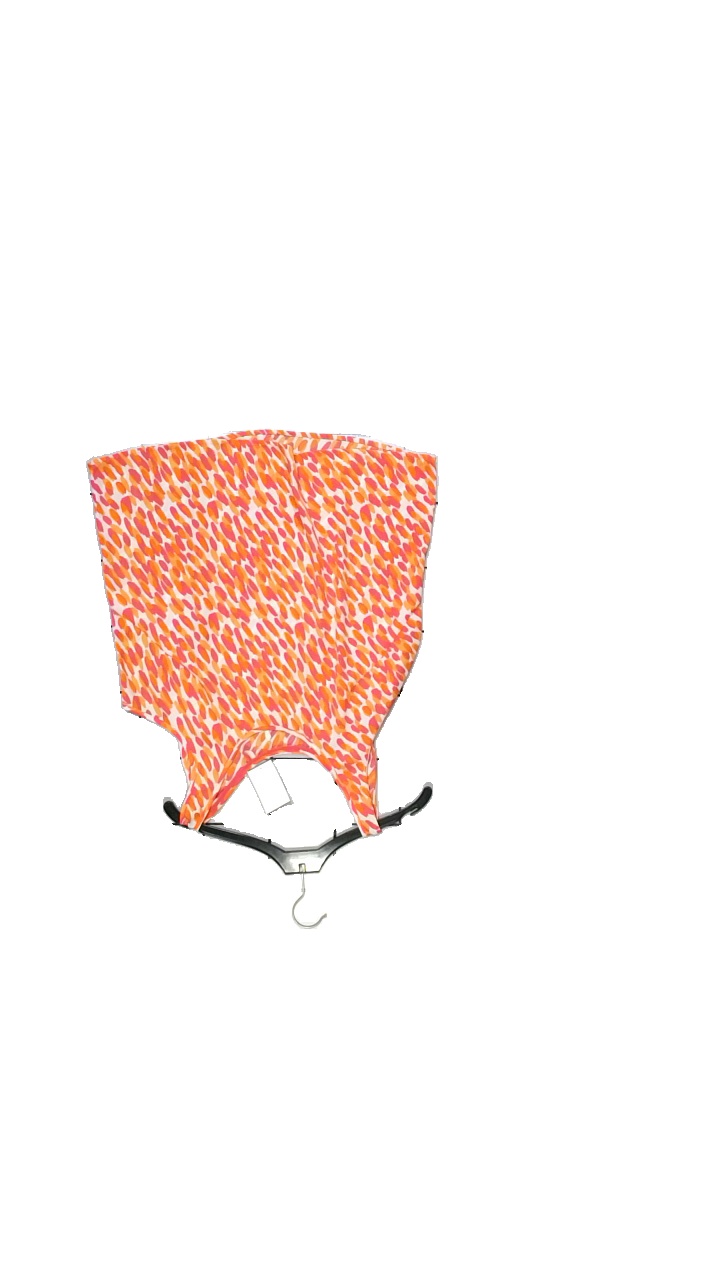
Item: Tank Top (Ladies)
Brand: Lindex
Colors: Pink, Orange, White, Multicolor
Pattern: Dots
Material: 100% Polyester
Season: Summer
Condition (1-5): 4
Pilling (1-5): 3
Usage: Reuse
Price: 50-100